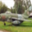
Label: airplane